SaGa: Scarlet Grace

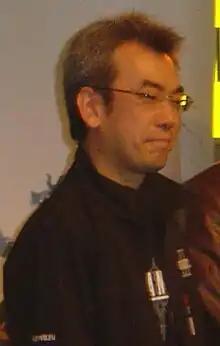
Series creator Akitoshi Kawazu (pictured 2007) acted as game designer and scenario writer for "SaGa: Scarlet Grace".

The "SaGa" series had been dormant since the releases of 2002's "Unlimited Saga" and the remake of "Romancing SaGa" in 2005, both for the PlayStation 2 (PS2). Series creator and executive producer Akitoshi Kawazu's commitment to other projects within Square Enix, including the "Crystal Chronicles" series, prevented him from pursuing further "SaGa" projects. Kawazu had created a concept for "Scarlet Grace" some time before, but no-one in the company was willing to develop the game with him. At the same time, Square Enix staff member Yoshimitsu Inagaki noted the surge of casual mobile titles and felt challenged about what kind of game he should make next. With this in mind and following the completion of another project, Inagaki decided to revive the "SaGa" series, which he had worked on during production of the PS2 games. Inagaki approached Kawazu, and the two agreed to create a new "SaGa" game. The game was co-developed by Square Enix Business Division 3—the division then in charge of the "SaGa" series—and Studio Reel. Further development assistance was offered by Opus.